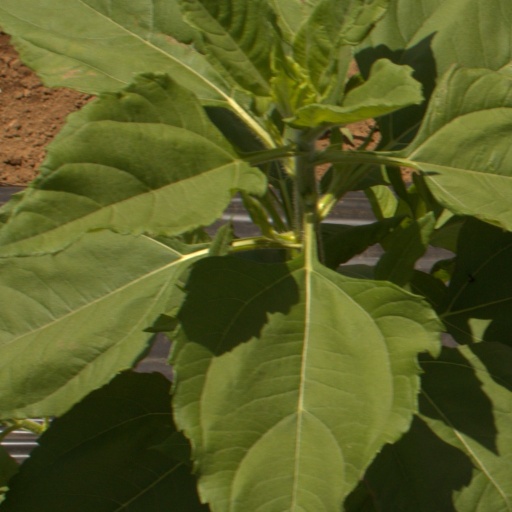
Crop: Jerusalem artichoke